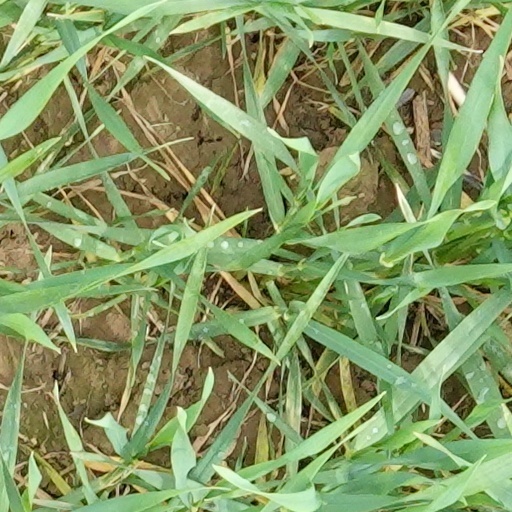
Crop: wheat